Phonoscène

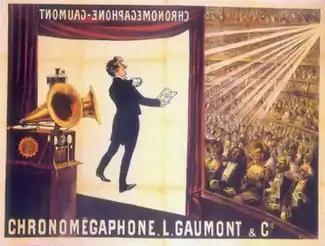
1902 poster advertising Gaumont's sound films

The Phonoscène was an antecedent of music video and was regarded by Michel Chion, Noël Burch and Richard Abel as a forerunner of sound film. The first Phonoscènes were presented by Léon Gaumont in 1902 in France. The first official presentation in the United Kingdom took place at Buckingham Palace in 1907. The last phonoscène was presented in 1917.